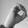
ASL letter: O